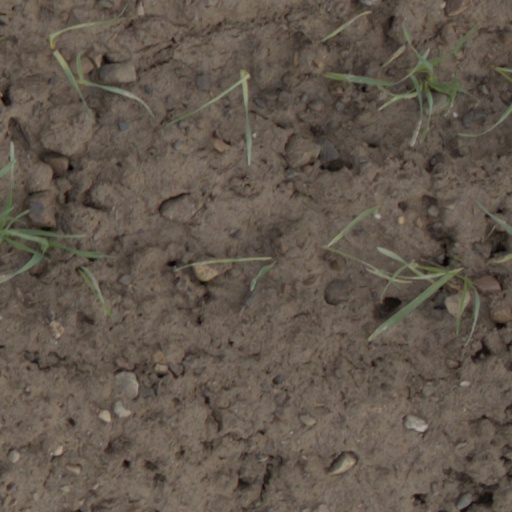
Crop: wheat